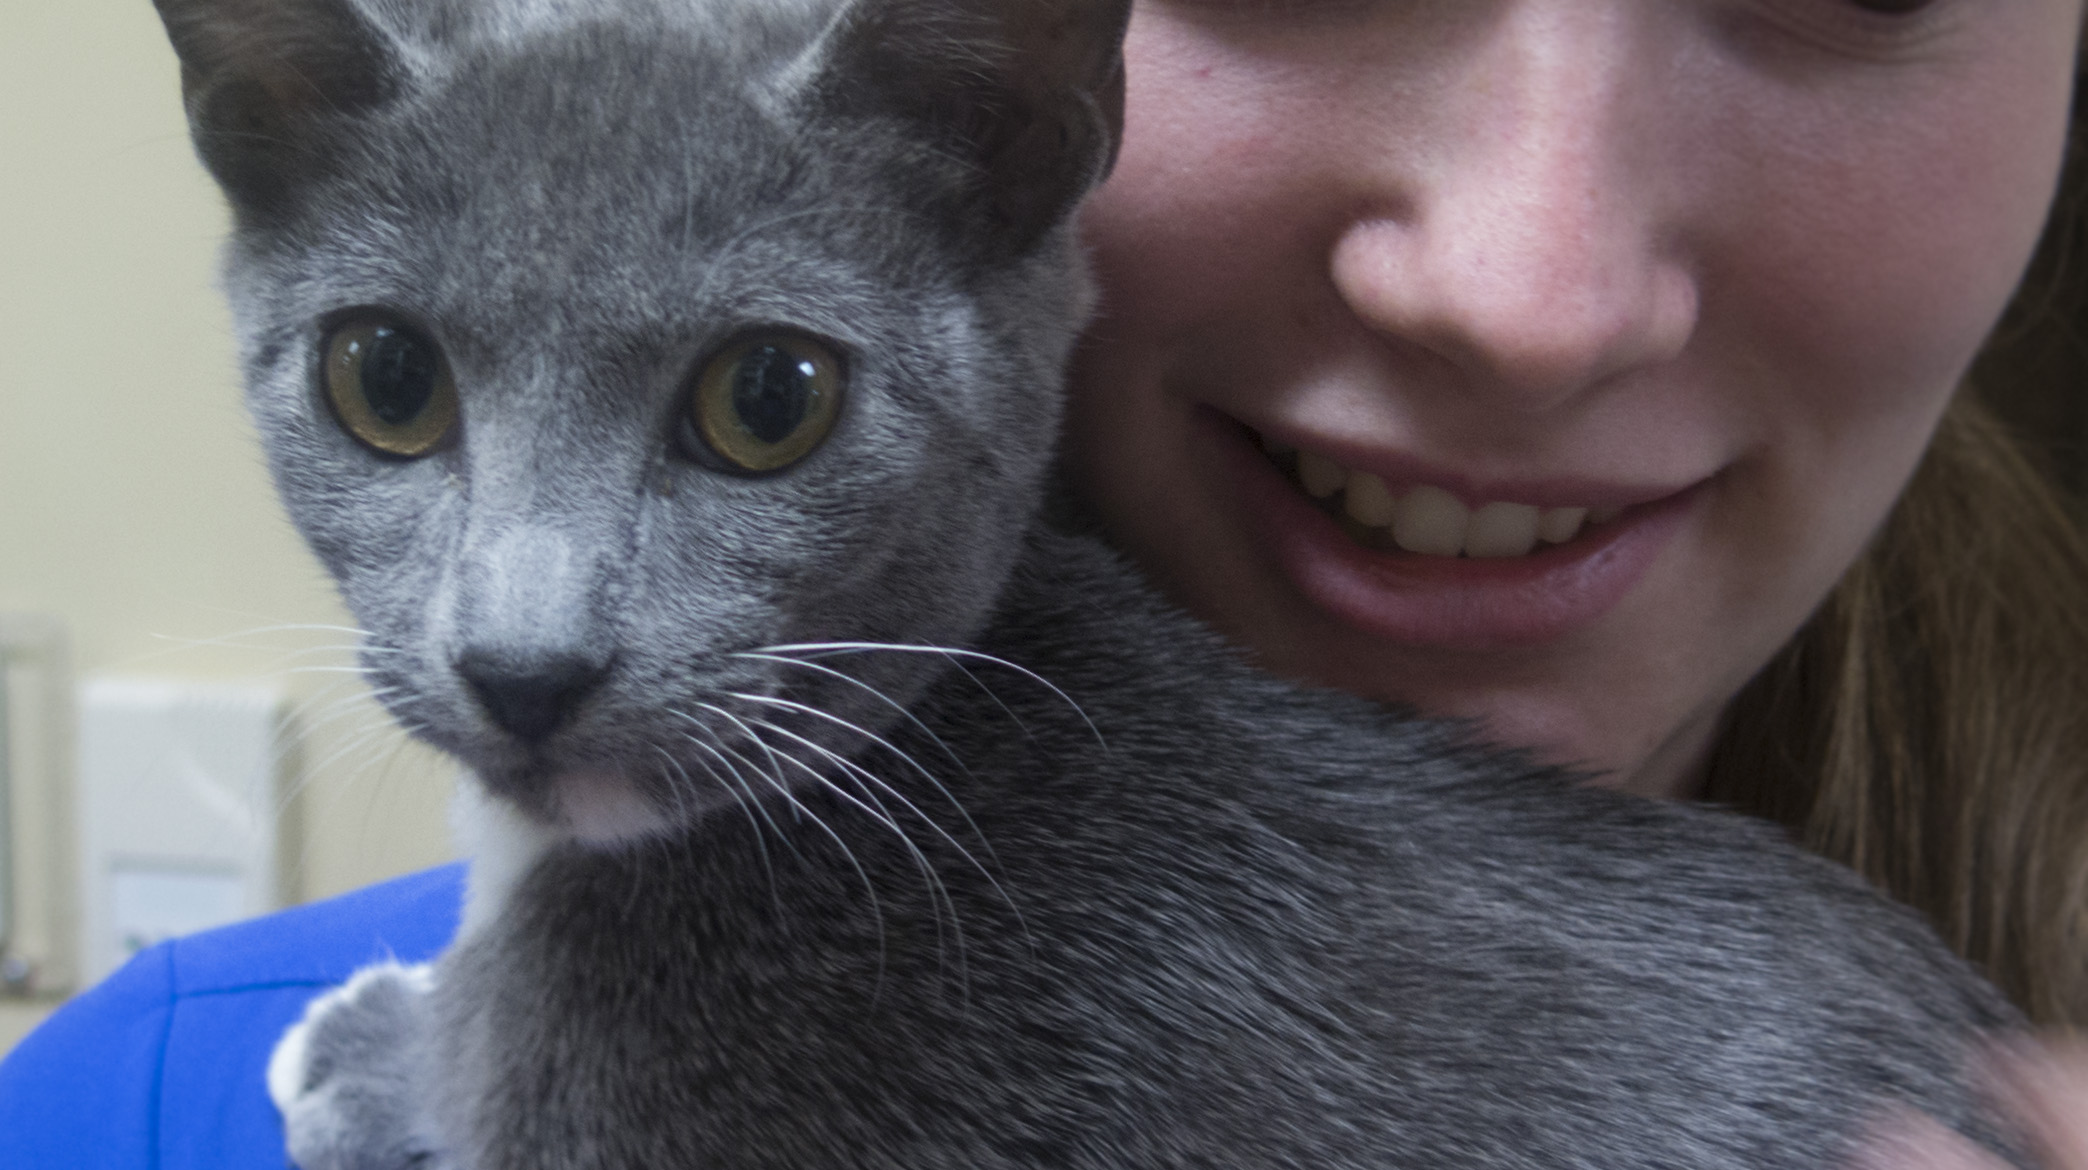
woman, kitten, cat, mammal, gray, smile, 2015, nose, whiskers, eye, vertebrate, 365, 3652015imstillstanding, americanshorthair, animalshelter, chartreux, russian blue, korat, small to medium sized cats, cat like mammal